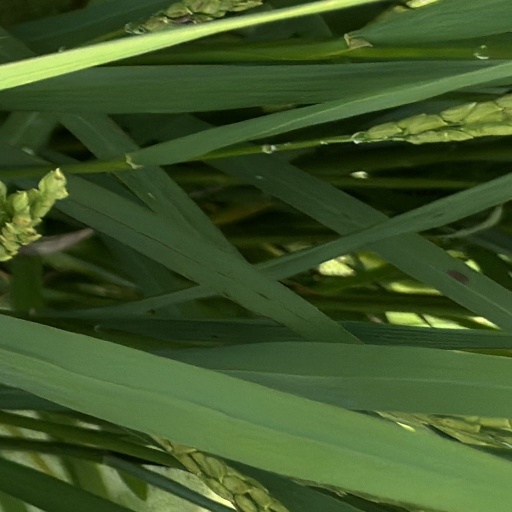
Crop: rice